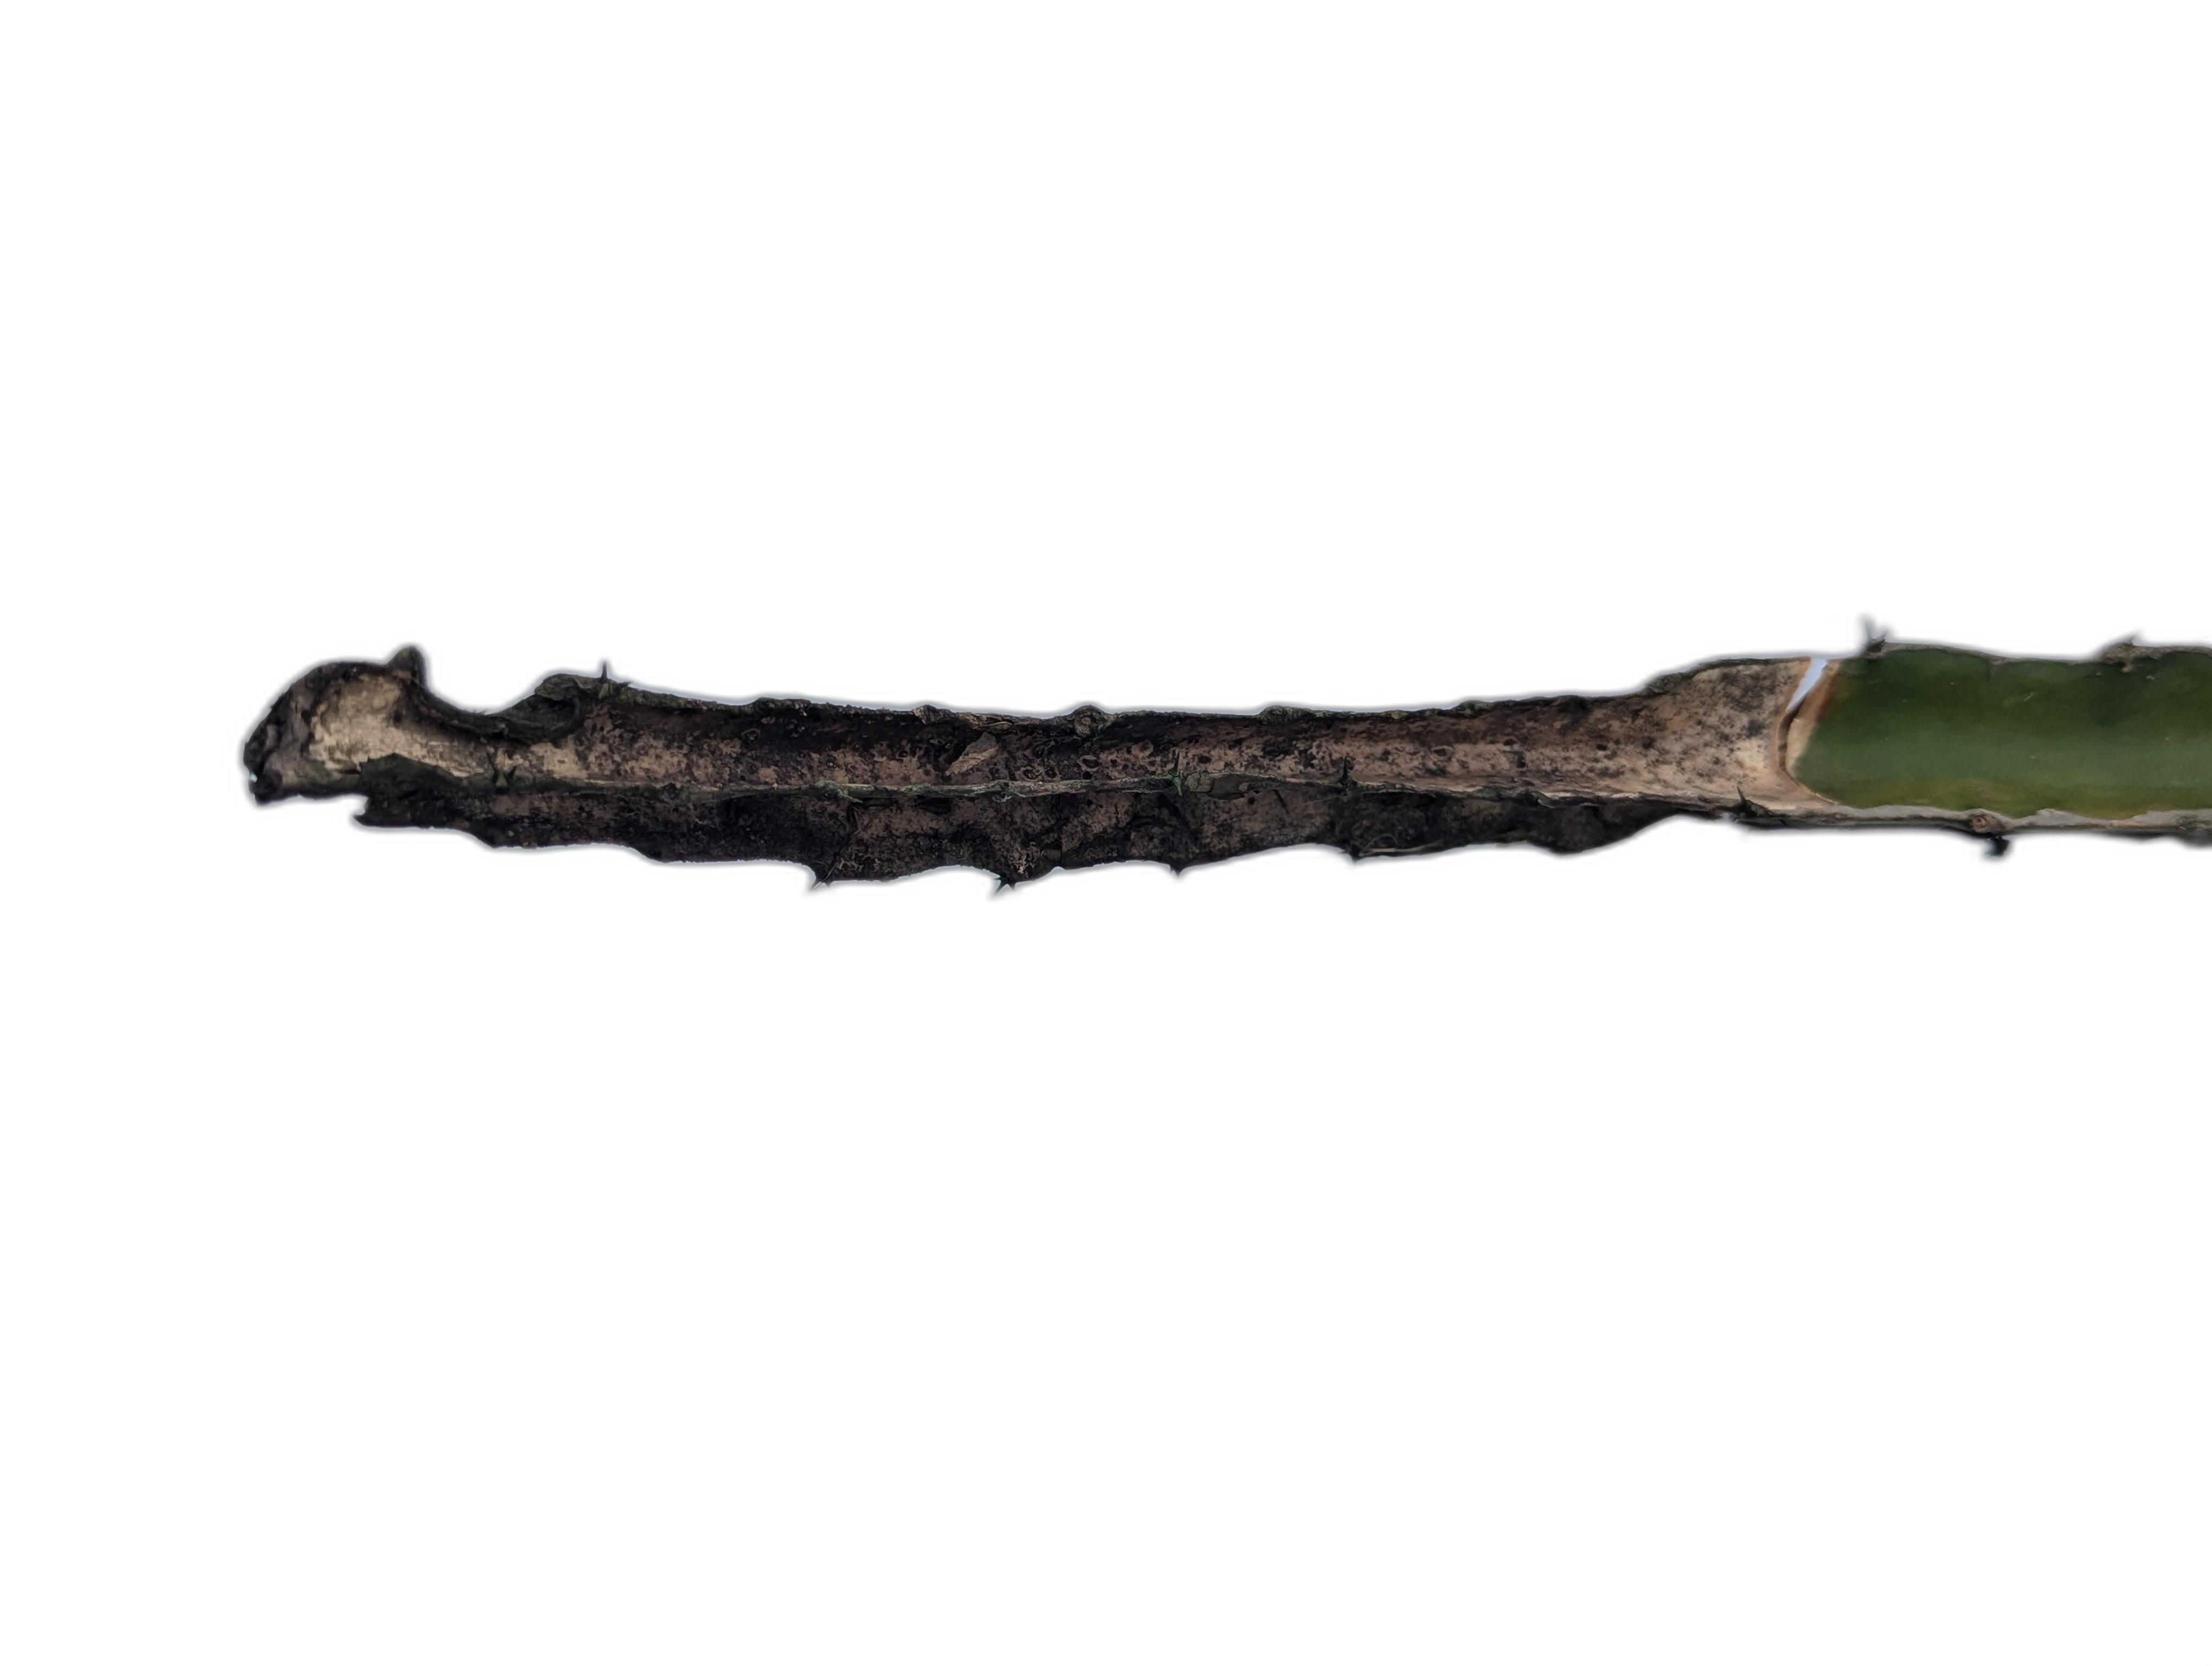
Label: Bad leaf